Power side-view mirror

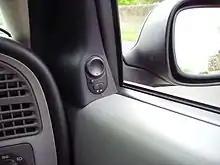
Driver's control for side mirrors, with tiny curb-view button (Saab 9-5).

A power side-view mirror (power side mirror, power wing mirror, or simply power mirror) is a side-view mirror equipped with electrical means for vertical and horizontal adjustment from the inside of the automobile.